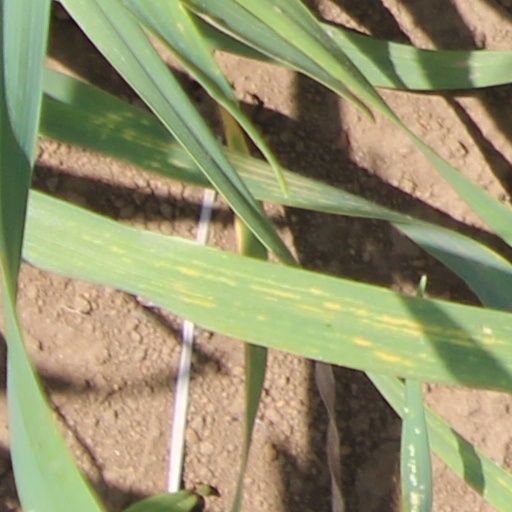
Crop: wheat